Mughal Serai, Doraha

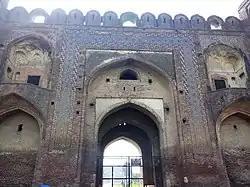
Main gate of Doraha Serai

Mughal Serai, Doraha is a caravanserai located at Doraha in Ludhiana District, India. Its popularly known as Mughal Caravan Serai as well as Doraha Sarai . It should not be confused with Serai Lashkari Khan, which is situated at away.